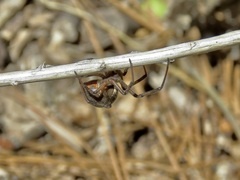
Species: Lactrodectus_hesperus